Pagadian

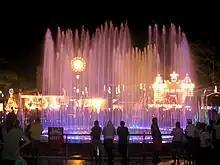
Musical Dancing Fountain in Plaza Luz, Pagadian City

Pagadian is on the northeastern side of the Western Mindanao region, bordering on Illana Bay. It is bounded by the municipalities of Tigbao and Dumalinao on the southwest, Lakewood on the west, Labangan on the east and northwest, and Midsalip on the north.